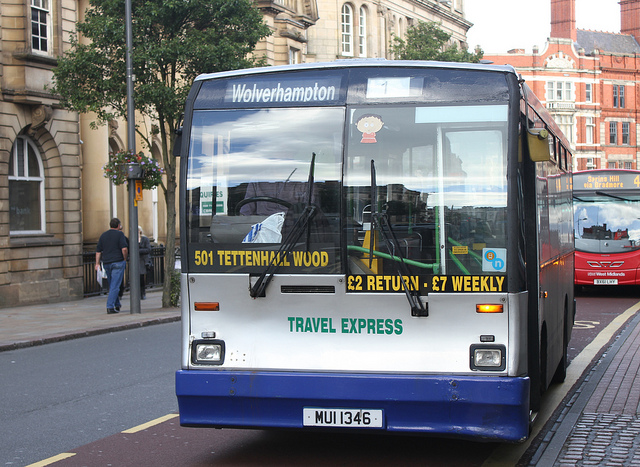
A bus parked on the side of a street next to a  tree.

A bus is parked on a street with buildings.

a blue and silver city bus traveling down a street

A bus is driven on a city street.